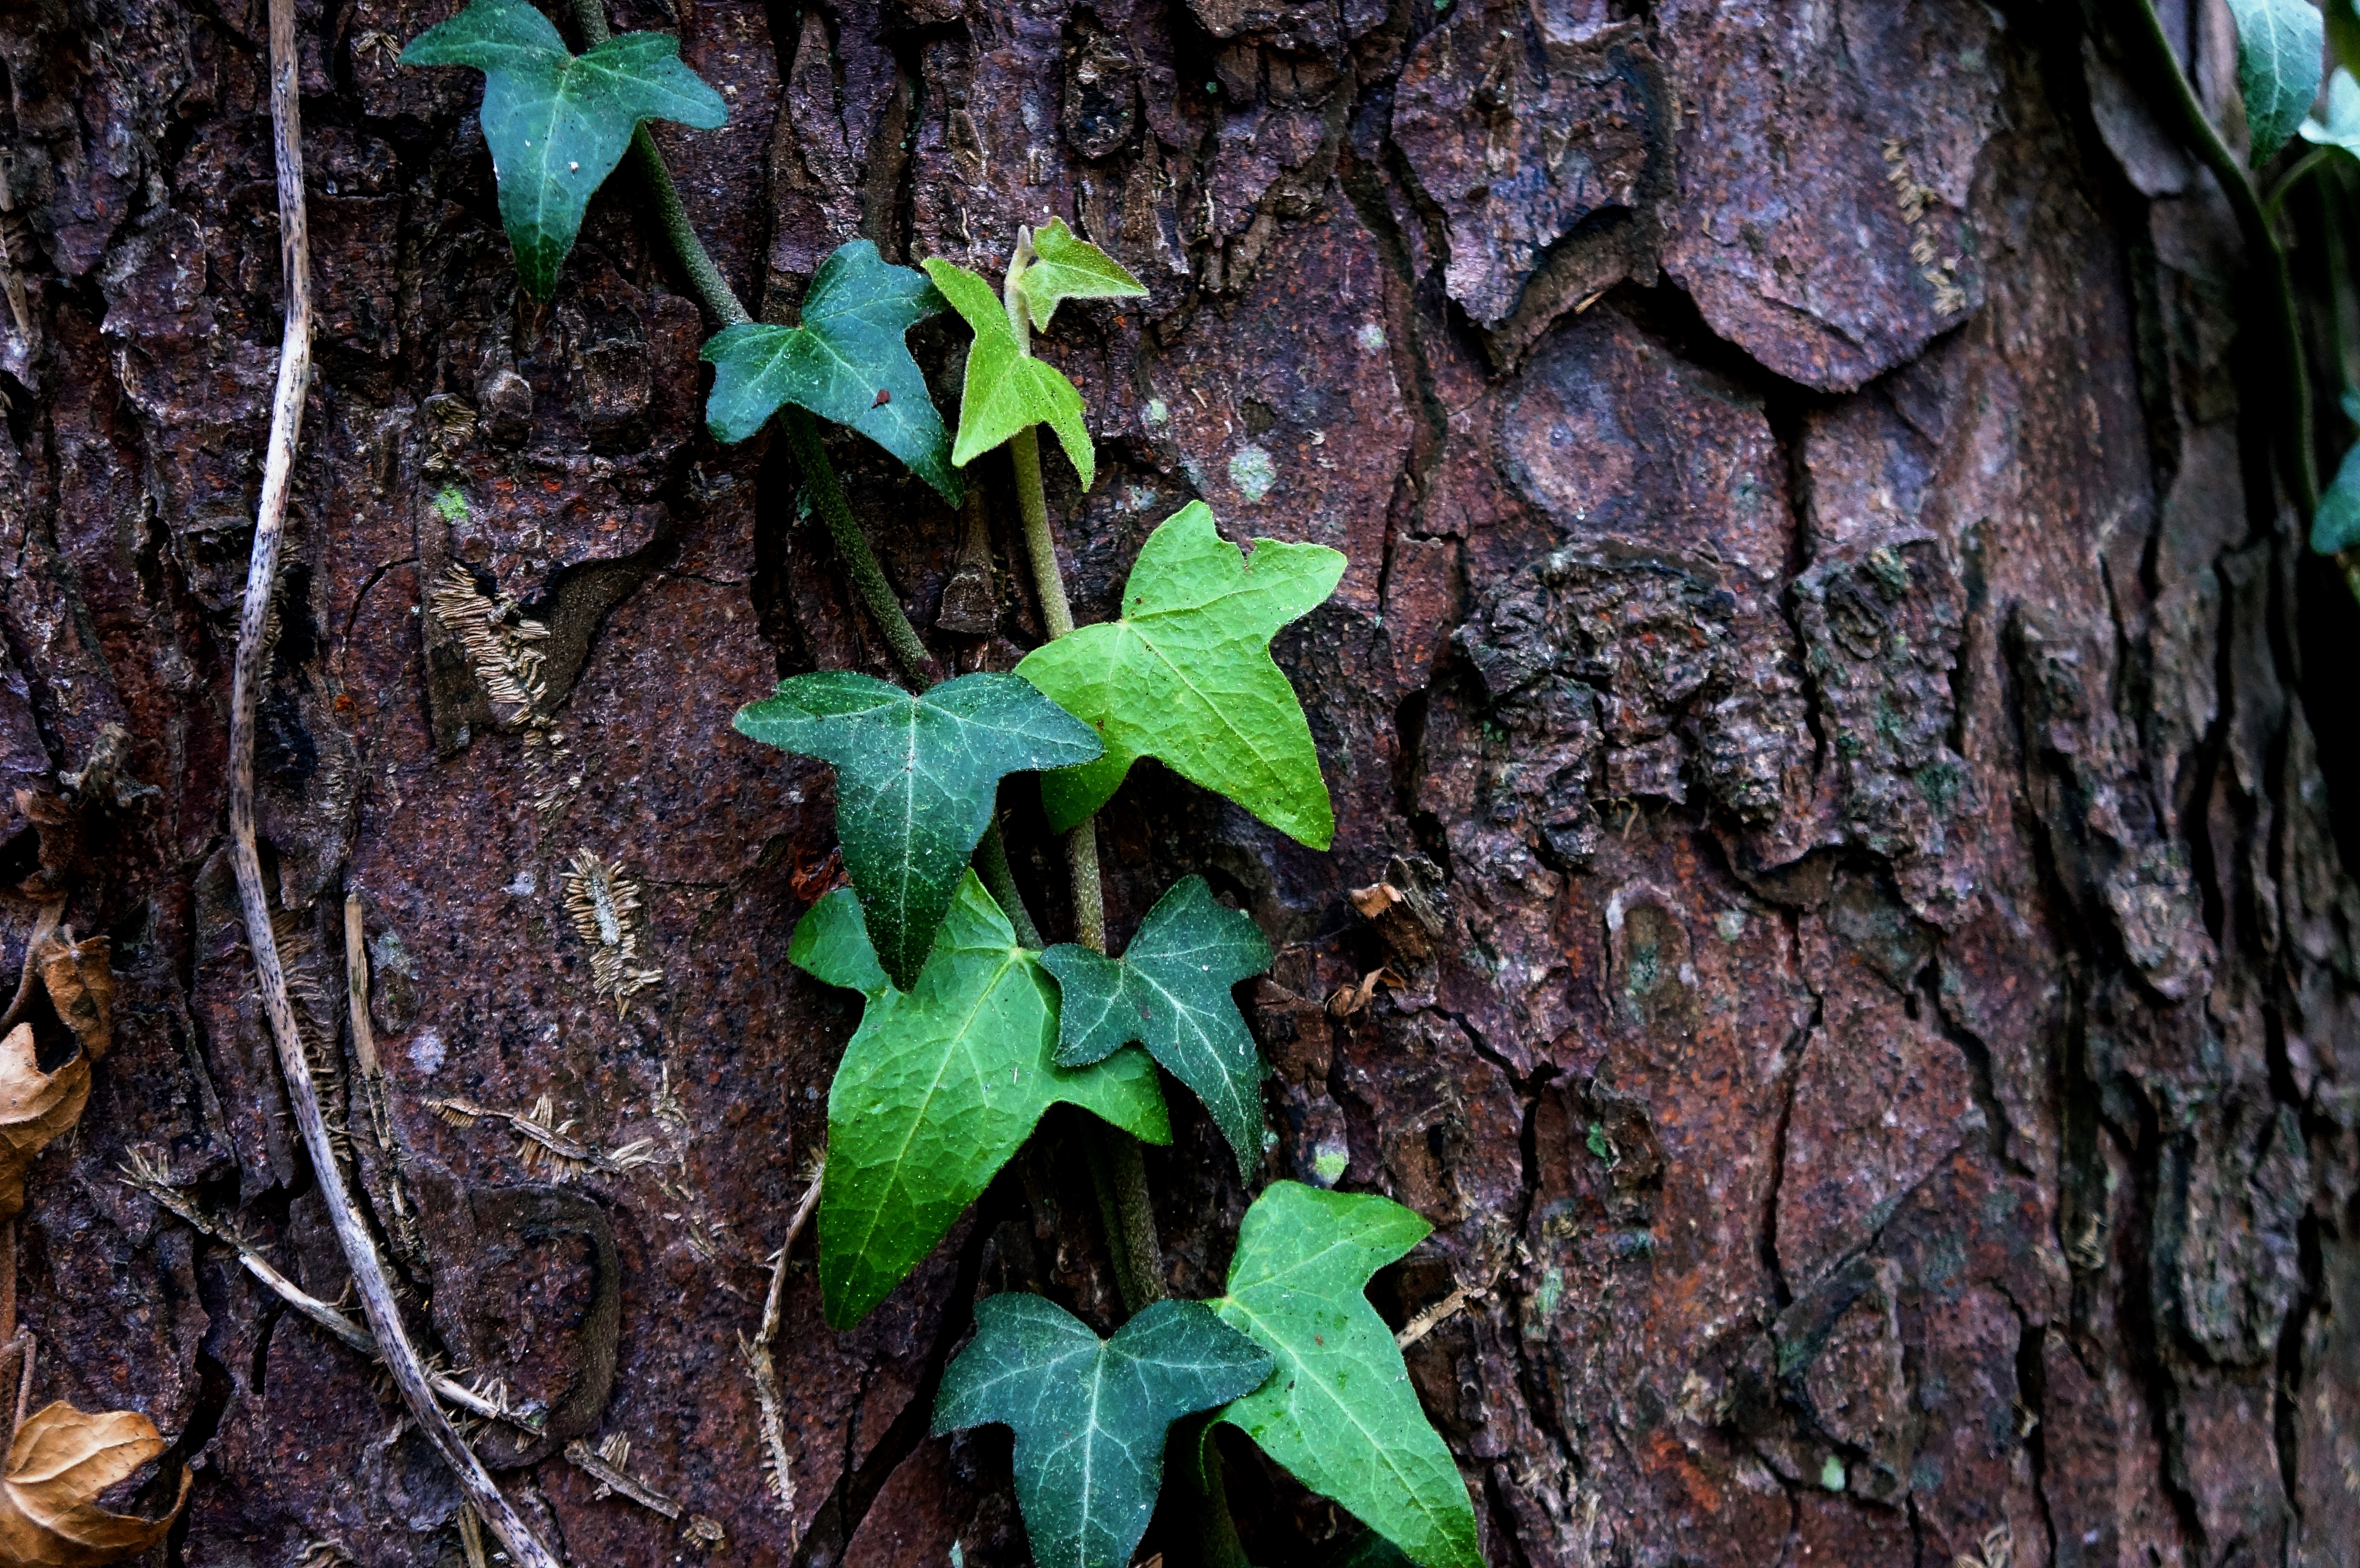
tree, nature, forest, branch, plant, leaf, flower, trunk, green, jungle, ivy, autumn, soil, botany, flora, season, fauna, wildflower, shrub, rainforest, deciduous, woodland, habitat, ecosystem, flowering plant, natural environment, plant stem, woody plant, land plant